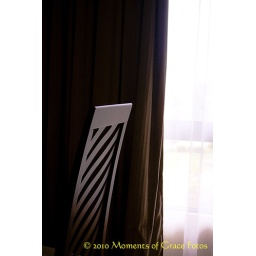
The back of a chair is silhouetted against a white curtain in a hotel room on the island of Borneo, Sabah, Malaysia.